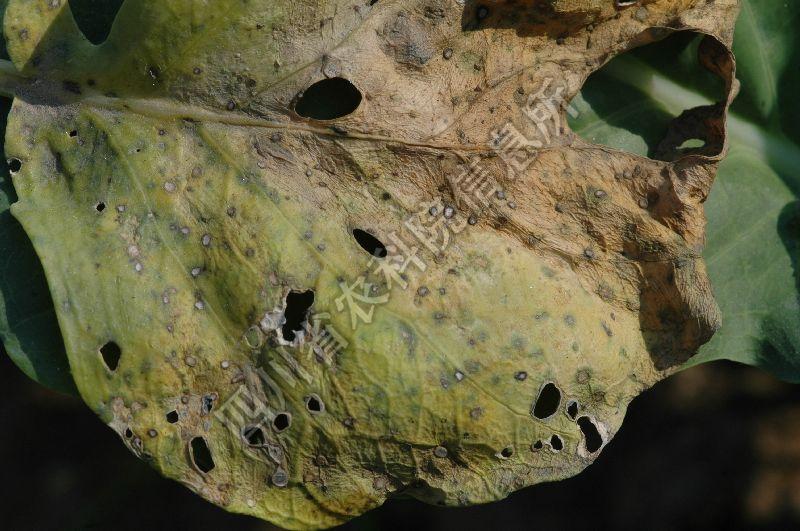
Plant: Cabbage
Disease: cabbage alternaria leaf spot